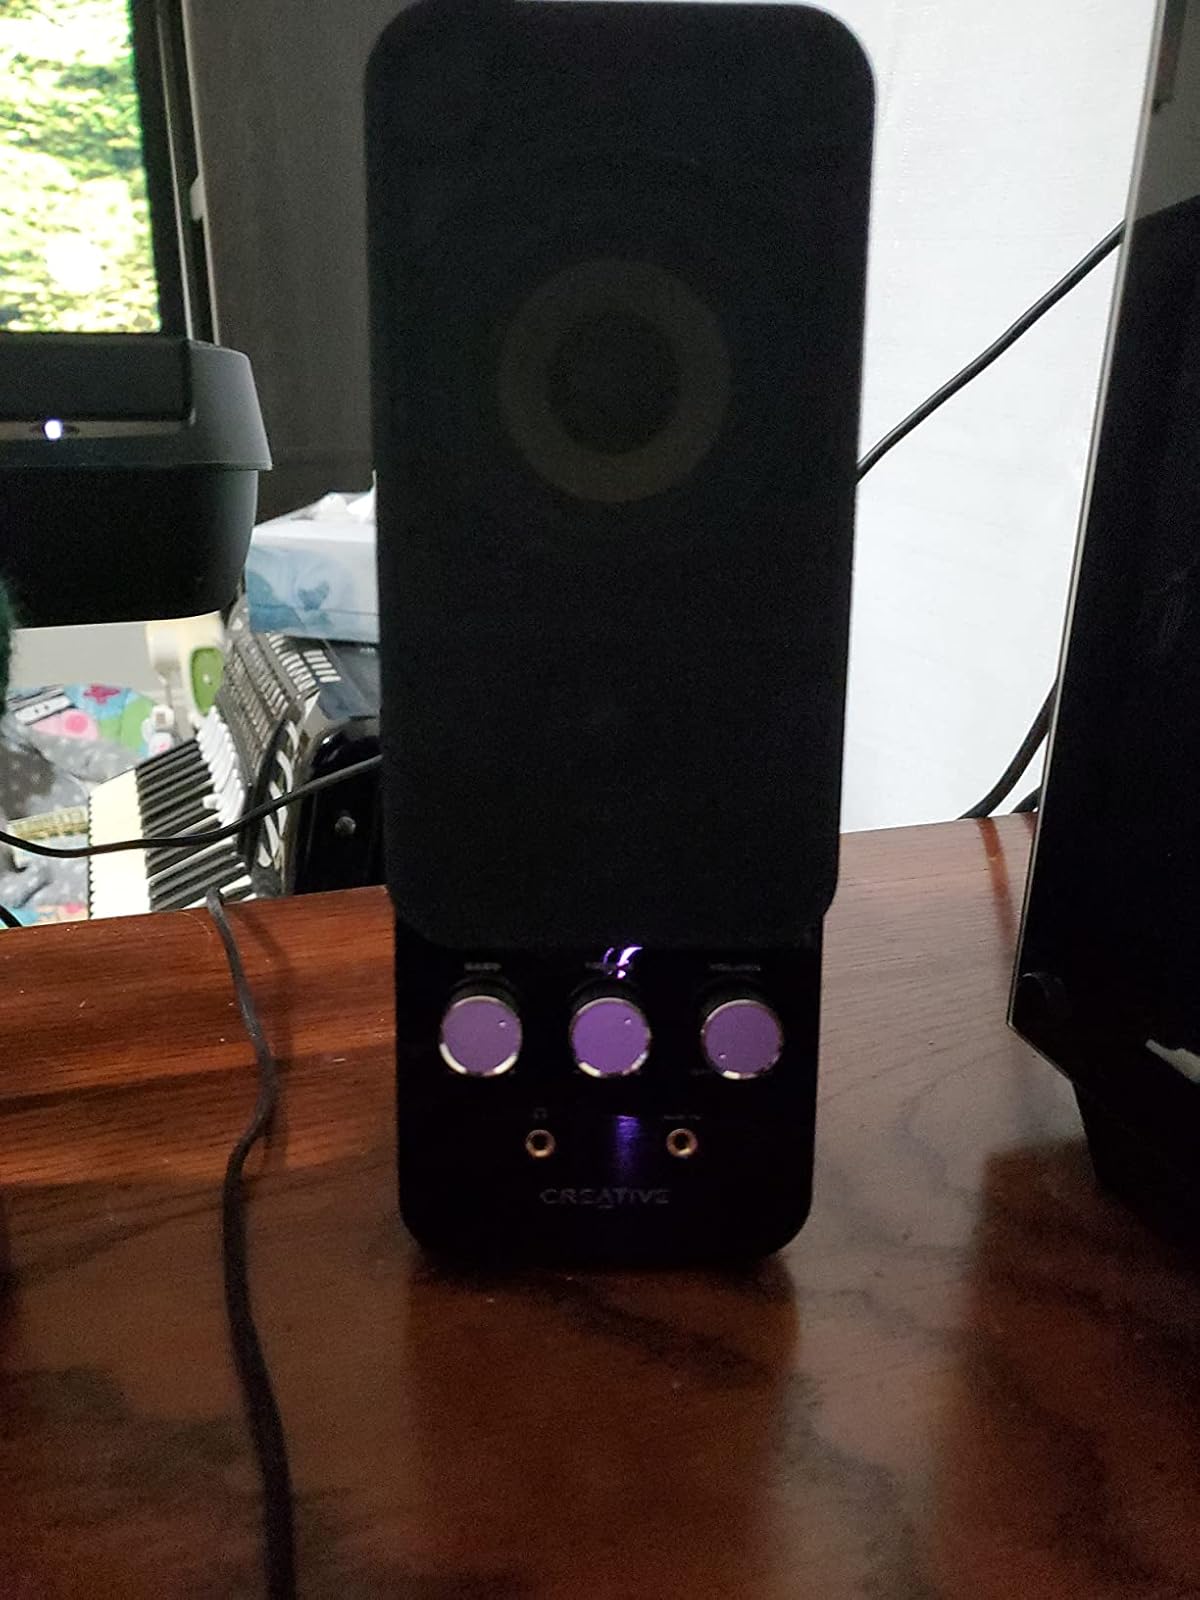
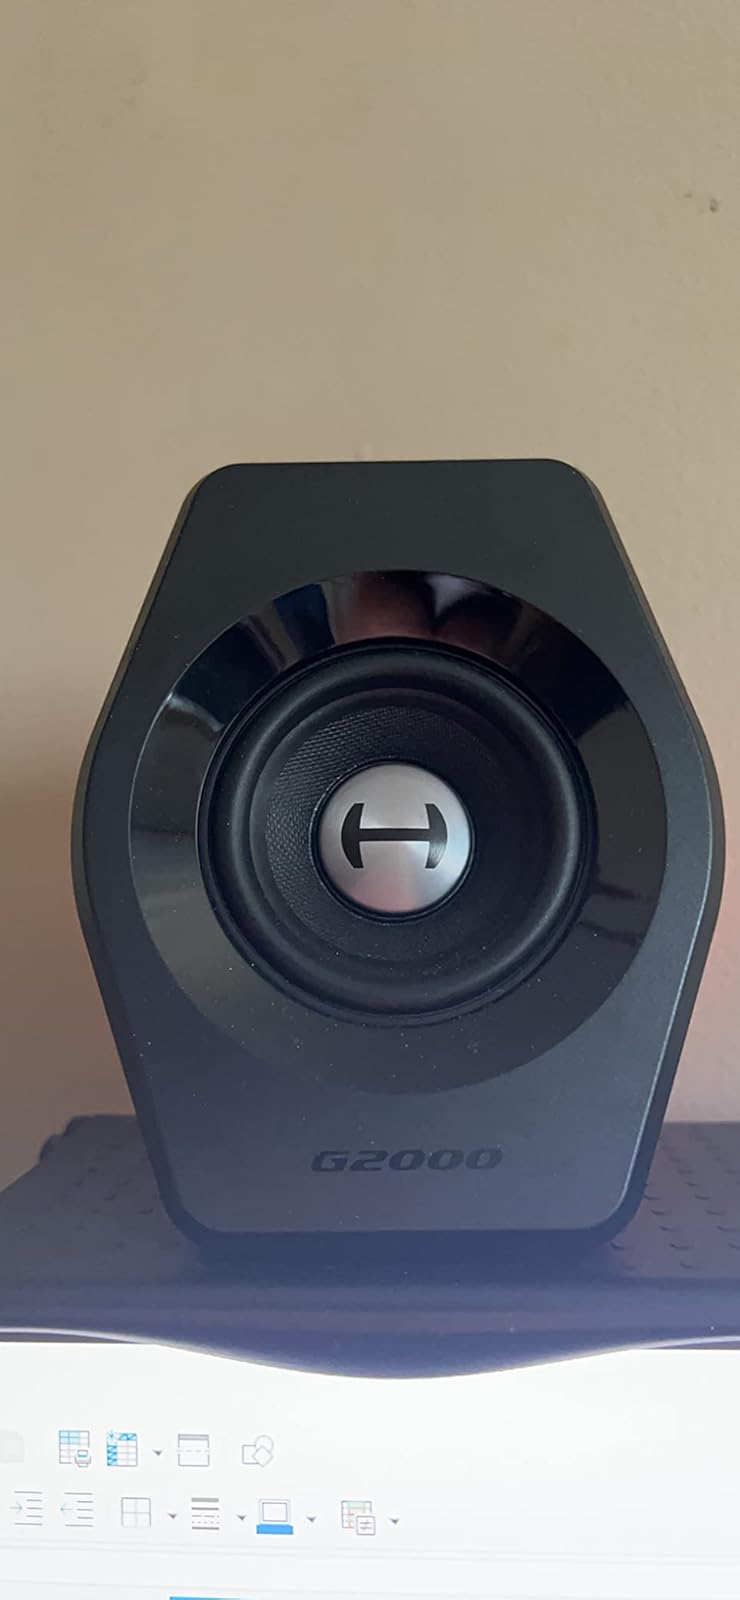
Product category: speaker
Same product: no